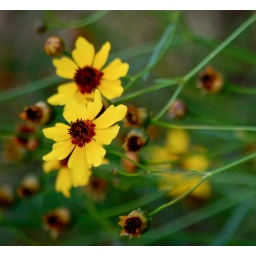
Wild flowers growing in the field behind my house.